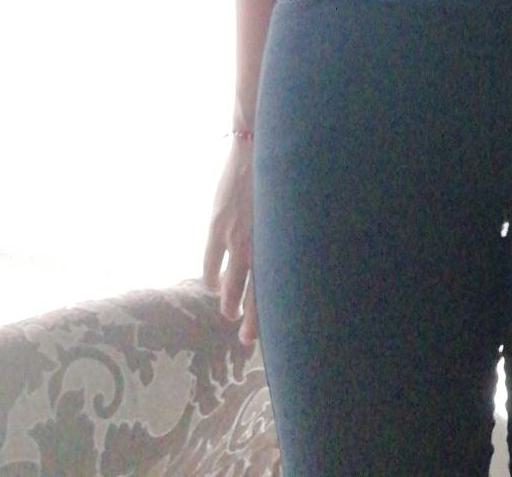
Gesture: no_gesture